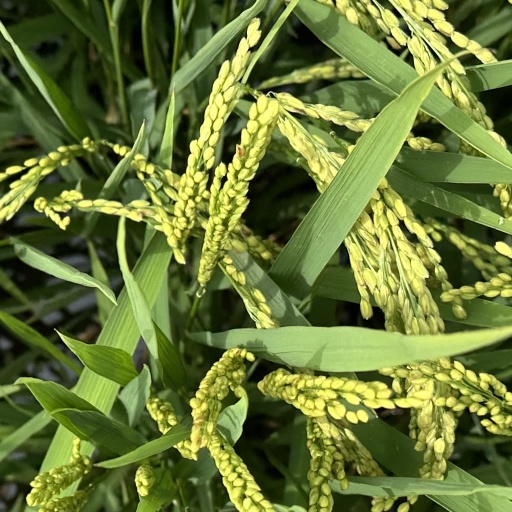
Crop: rice